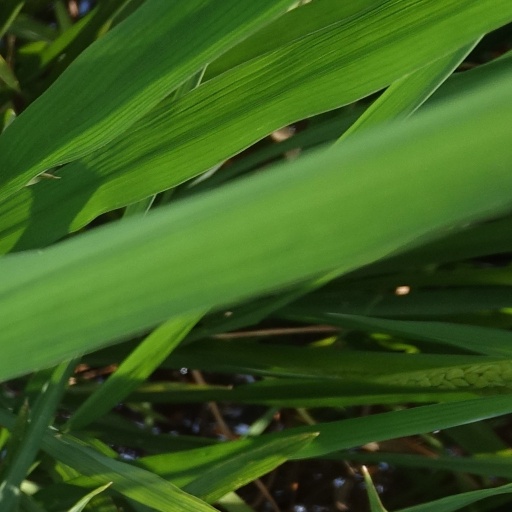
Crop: rice